M. V. Lomonosov School of Electrotechnics and Electronics

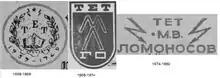
Symbols of M.V.Lomonossov`s school in Gorna Oryahovitsa

Teachers were "specialized" in subjects such as mathematics, history and foreign languages. Over fifty percent of the teachers were engineers, from a variety of engineering disciplines, including electrical, power and radio technology. The planning and construction of a dedicated building complex began in 1960.